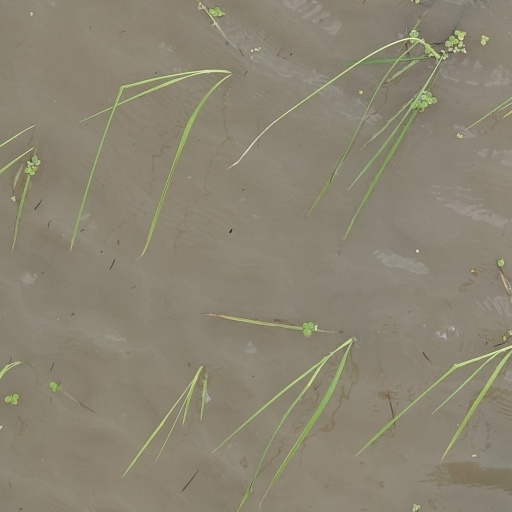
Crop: rice